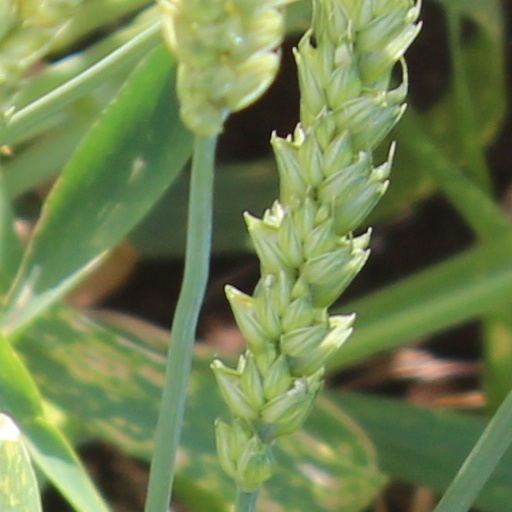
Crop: wheat